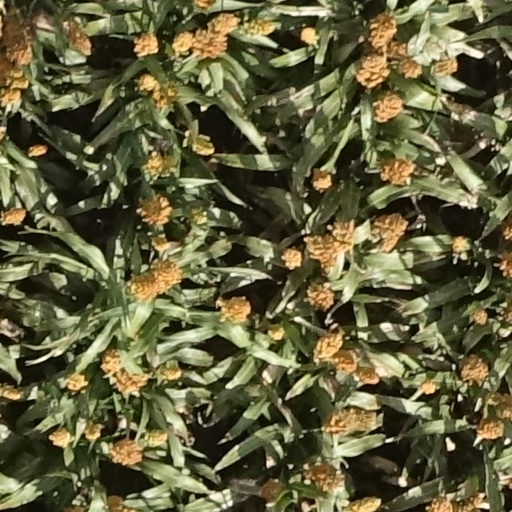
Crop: sorghum